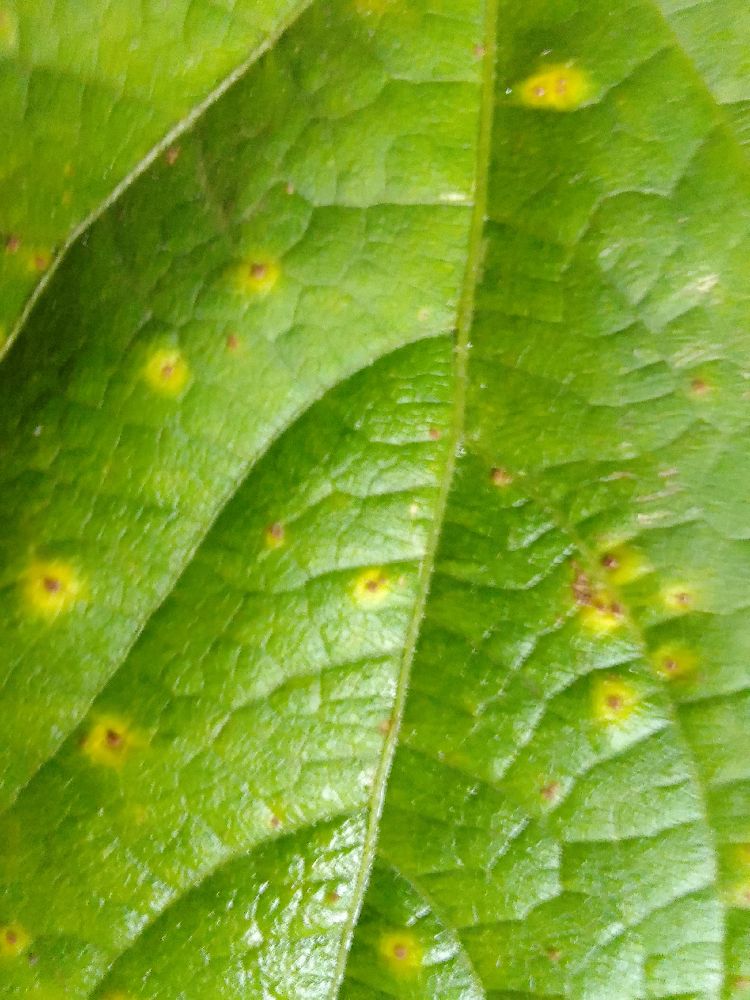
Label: rust